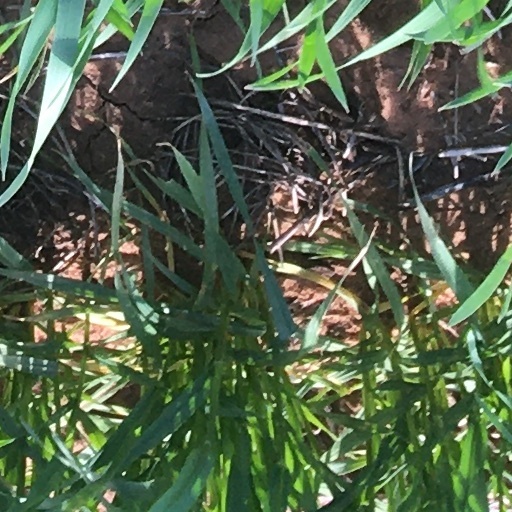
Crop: wheat